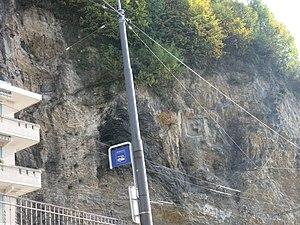
Le fort de Chillon est un ouvrage militaire situé sur la Riviera vaudoise en face du château de Chillon en Suisse. Construit entre 1941 et 1942 comme fort d'artillerie et d'infanterie, il perdit sa mission d'artillerie en 1978 et ne servit plus qu'à interdire l’étroit passage entre le lac Léman et le versant abrupt des Préalpes vaudoises afin de protéger l'accès au Chablais depuis le plateau. Implantée sur un passage obligé, la position de barrage de Chillon « constitue probablement en Suisse un des exemples les plus frappants de la continuité historique en matière de renforcement de terrain ». Outre le fort, une douzaine d’ouvrages, une dizaine de barricades et obstacles antichars ainsi que quatre ouvrages minés font partie de ce barrage.